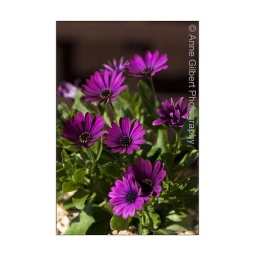
Dark pink osteospurmum in flower in spring